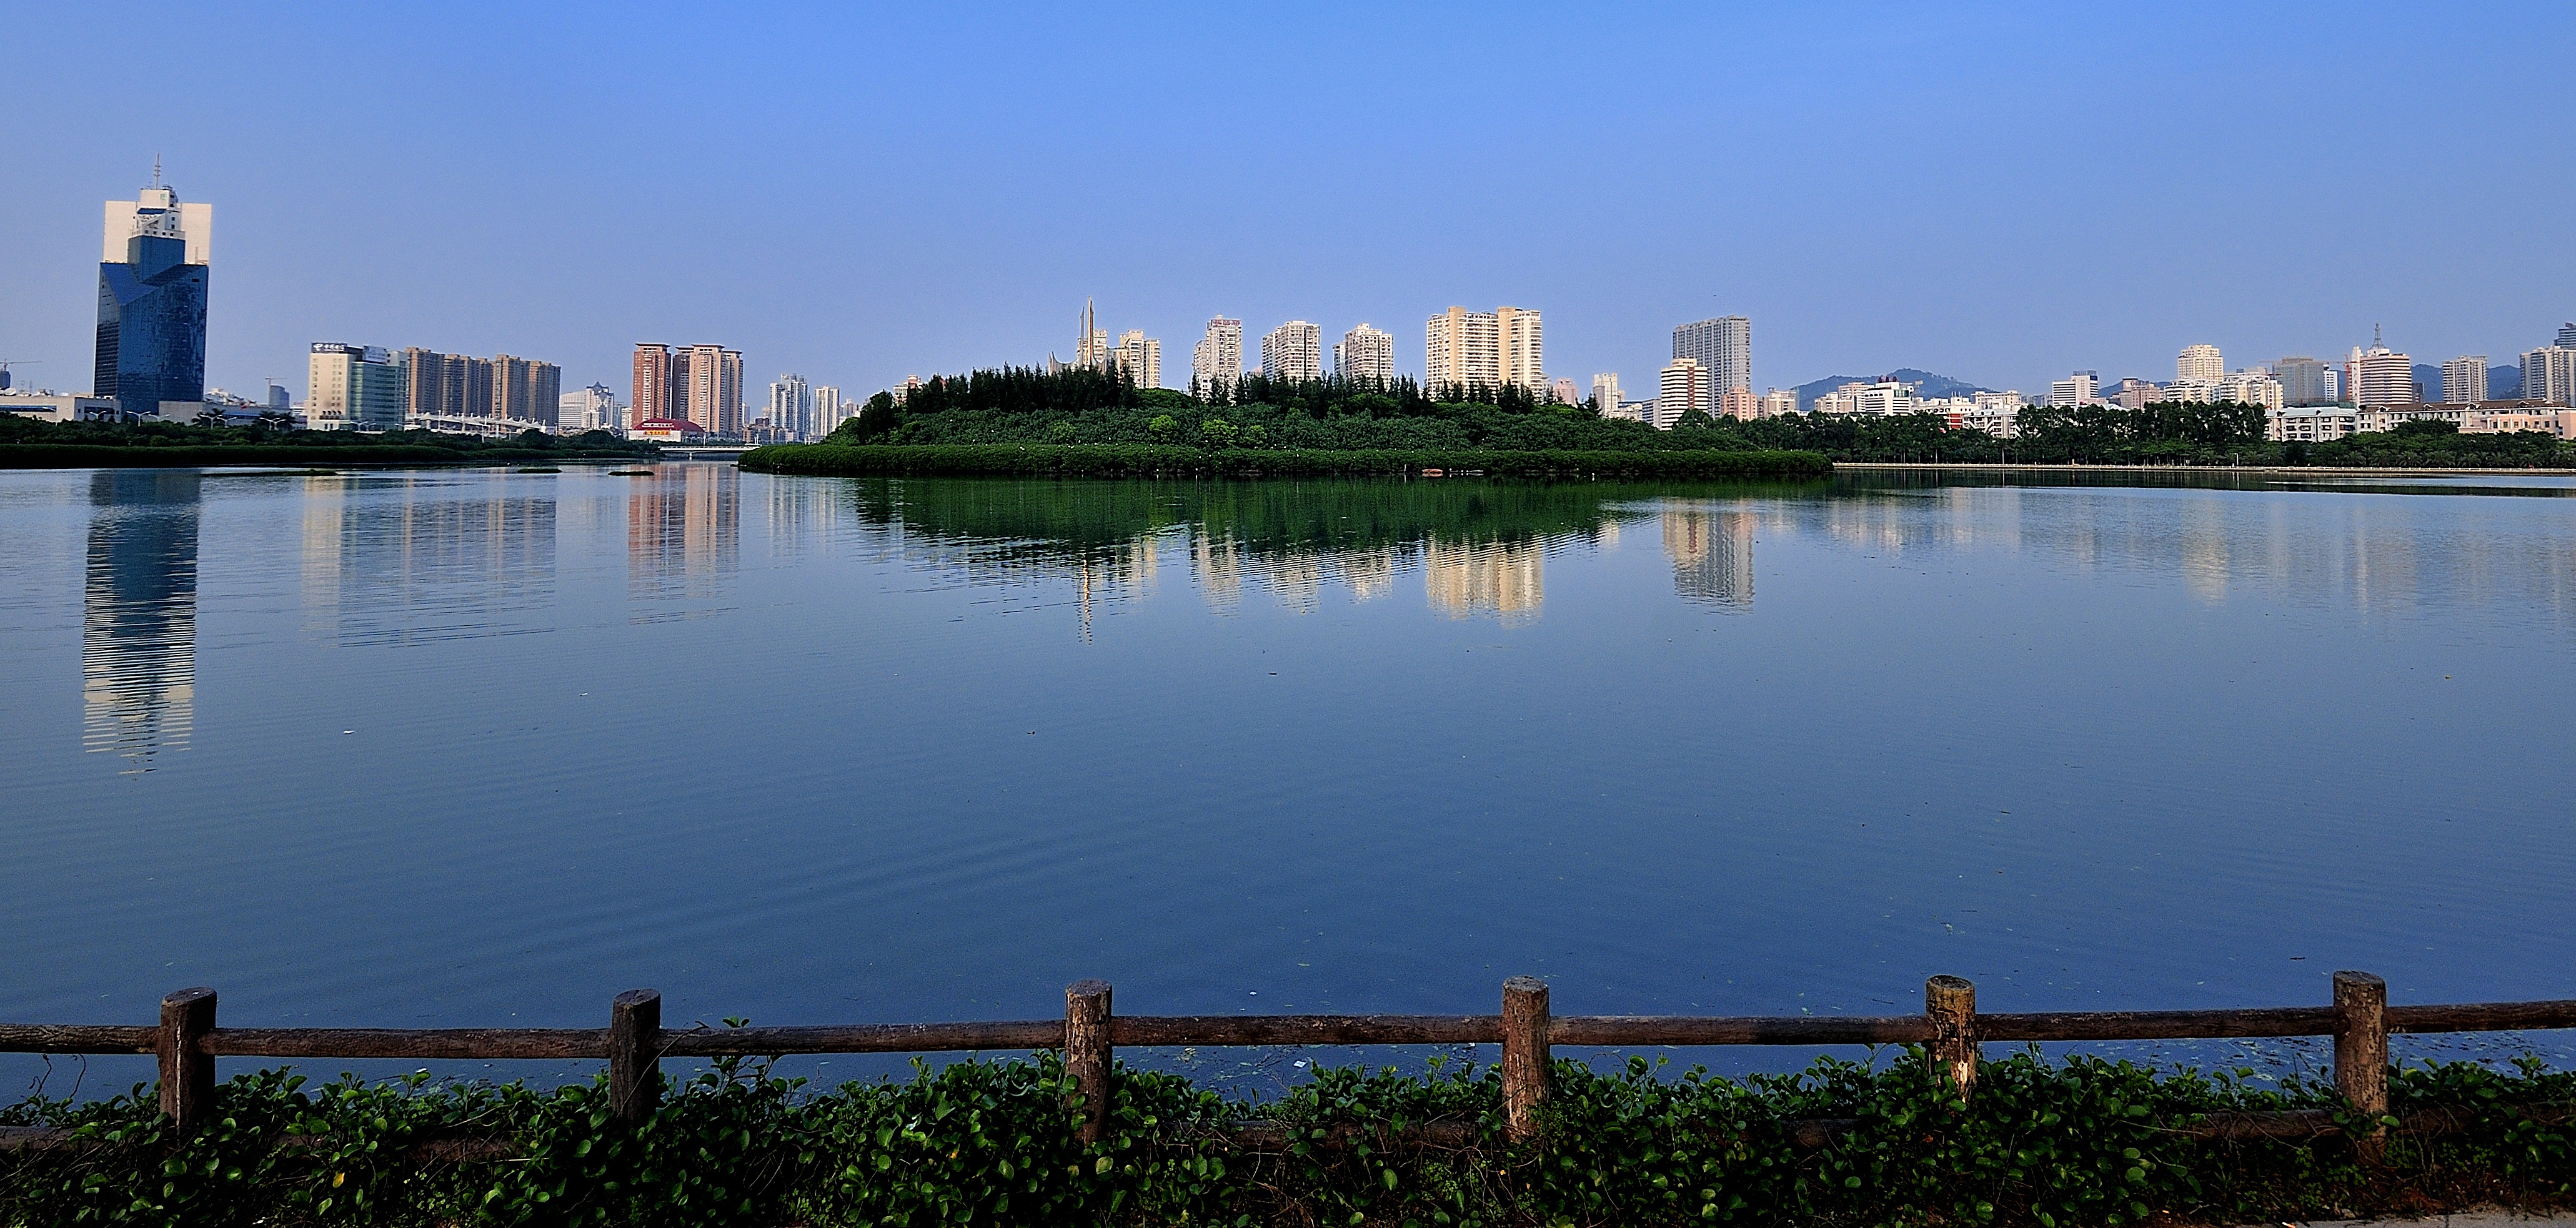
sea, water, horizon, skyline, morning, lake, city, river, cityscape, panorama, dusk, reflection, scenery, bay, reservoir, gulangyu island, xiamen, human settlement